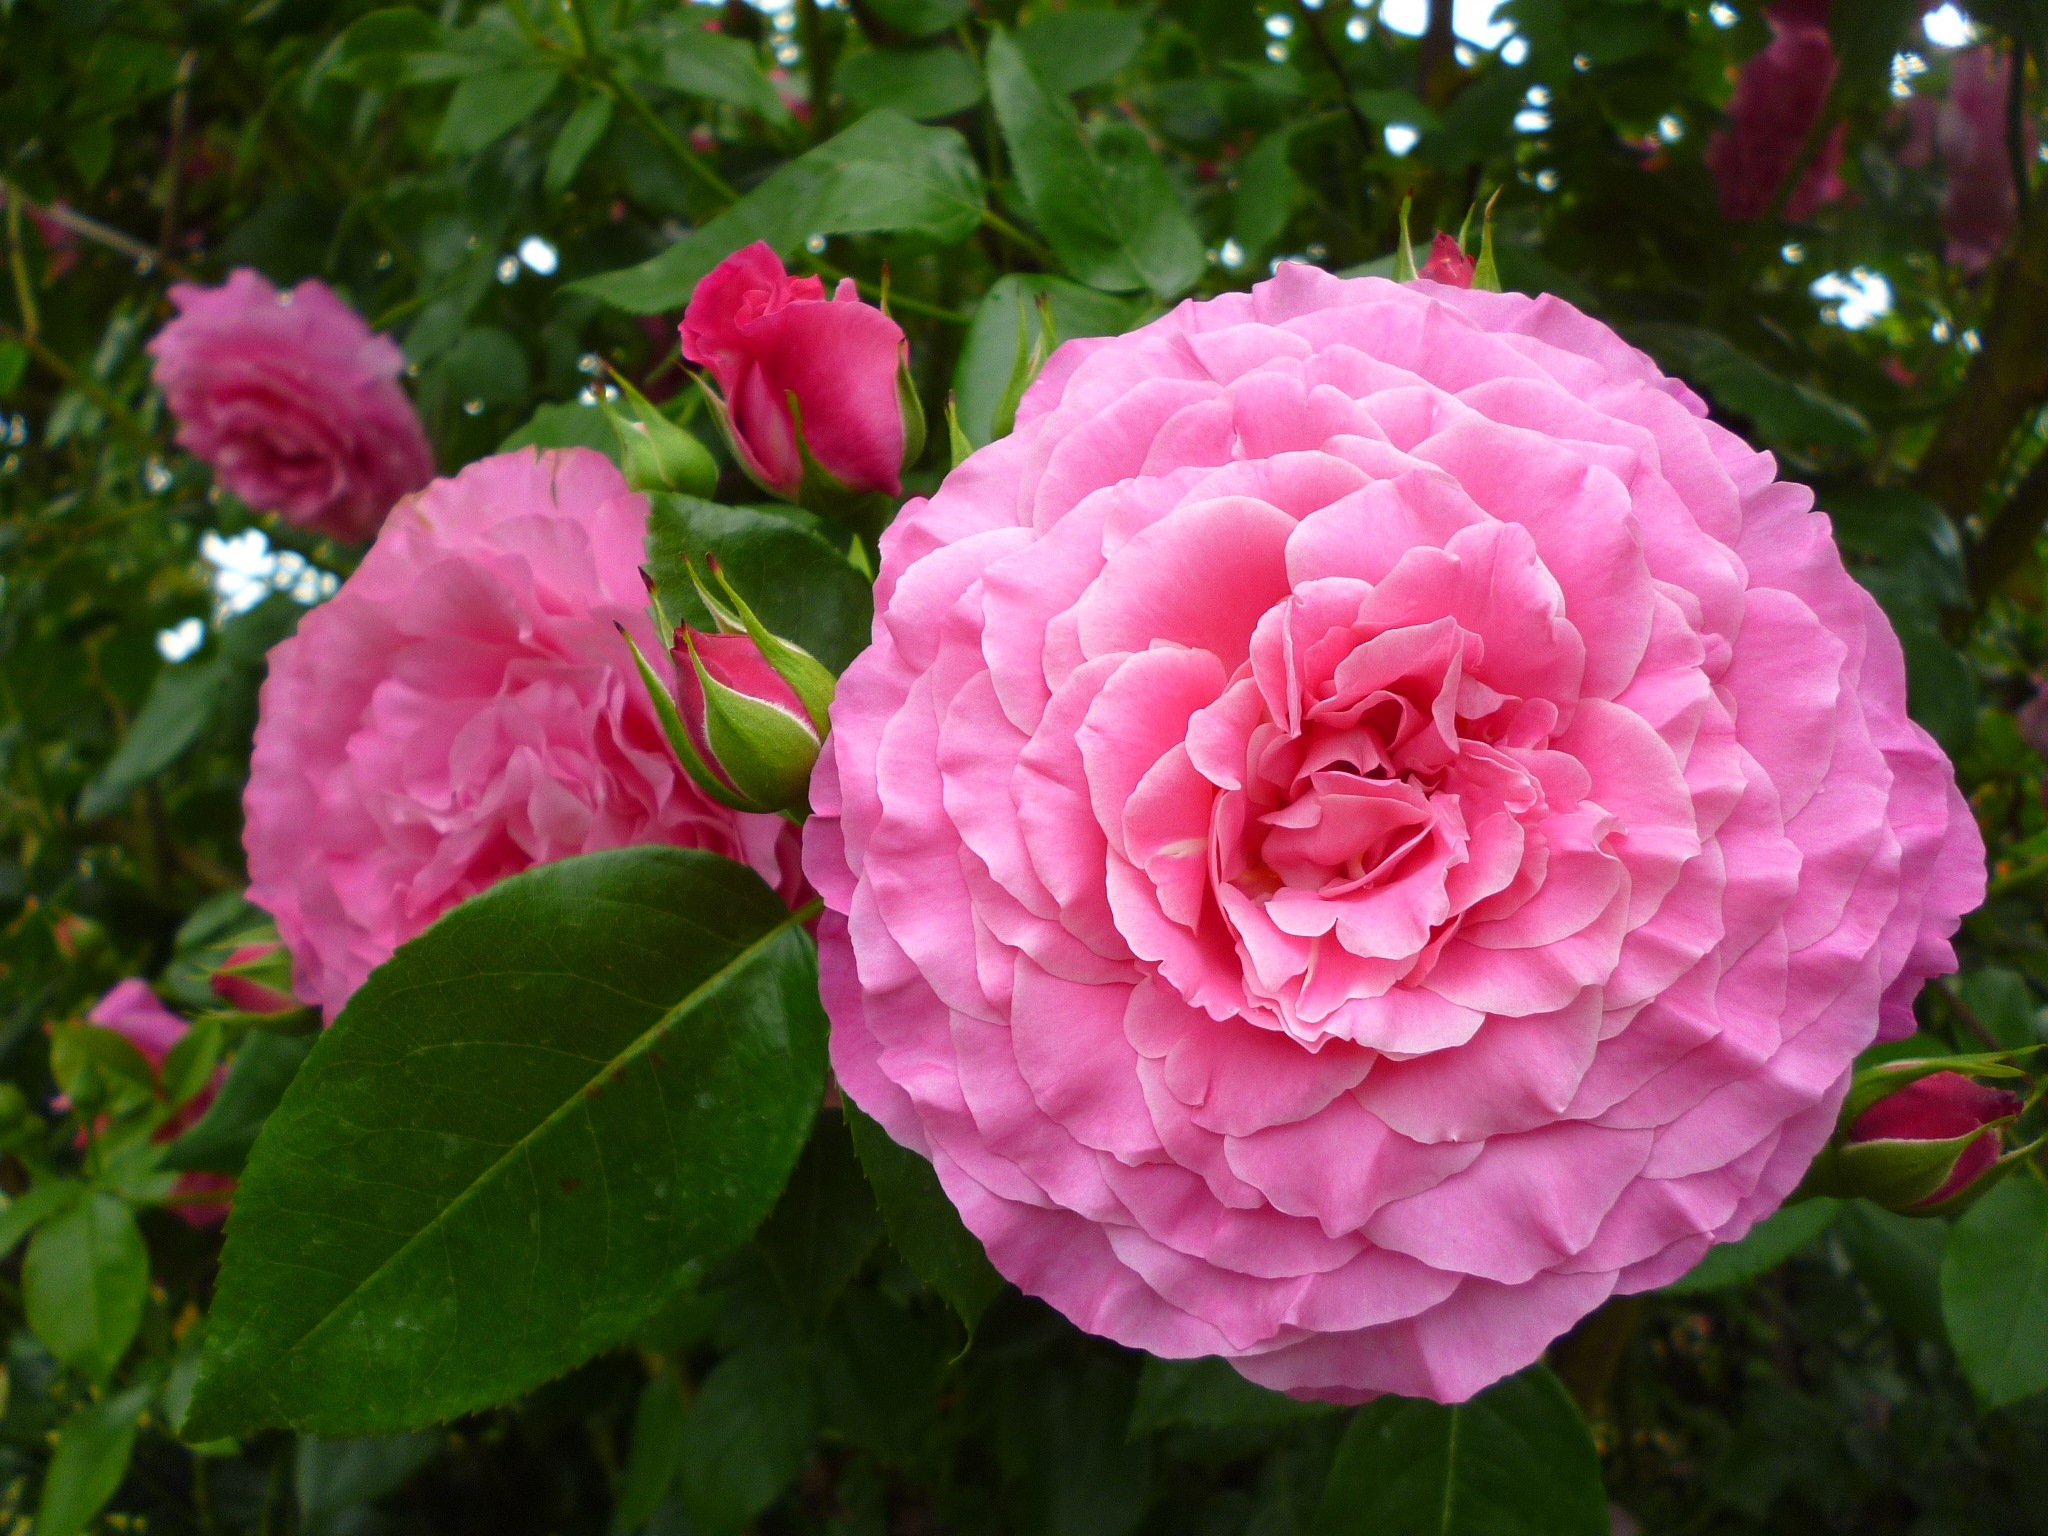
nature, plant, flower, petal, rose, pink, peony, floribunda, flowering plant, garden roses, rose family, summer flower, flower buds, hanging flower, annual plant, land plant, rosa centifolia, rosa gallica